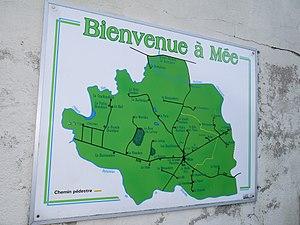
Plan de la commune de Mée
Mée est une commune française, située dans le département de la Mayenne en région Pays de la Loire, peuplée de 226 habitants. Les habitants de Mée se nomment les Méens et les Méennes.